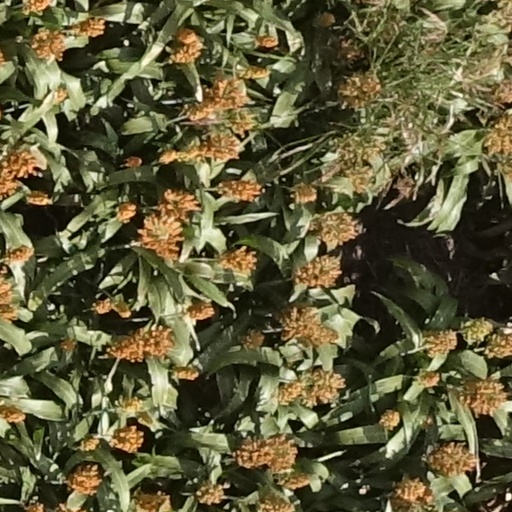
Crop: sorghum